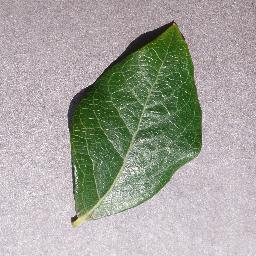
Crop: blueberry
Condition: healthy